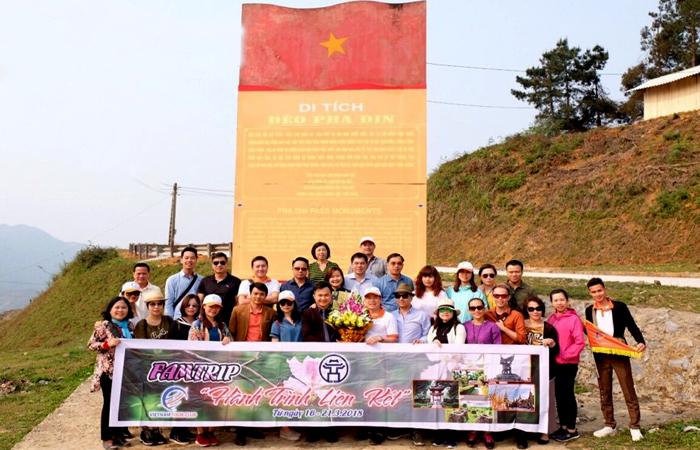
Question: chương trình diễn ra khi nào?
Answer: từ ngày 16 đên ngày 21 tháng 3 năm 2018